Belgium at the World Athletics Relays

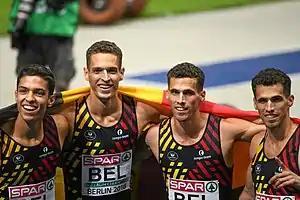
The Belgian .

Belgium has competed at the World Athletics Relays since first edition held in 2014, Belgiumns athletes have won a total of 3 bronze medals.